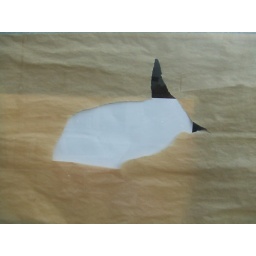
Some paper signs in a window were torn. They made a basic rocketship shape. Zoom!